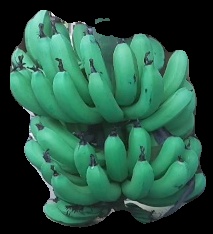
Variety: pachbale
Grade: grade3